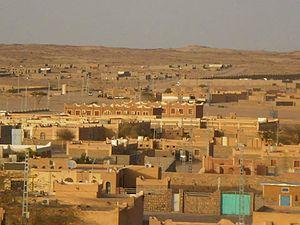
vu sur la montagne tinzaouaten
Tin Zaouatine est une commune de la wilaya de Tamanrasset située à la frontière avec le Mali, à environ à 550 km au sud-ouest de Tamanrasset. Elle compterait 14 000 habitants. Sa commune jumelle au Mali porte également le nom de Tin Zaouatine.